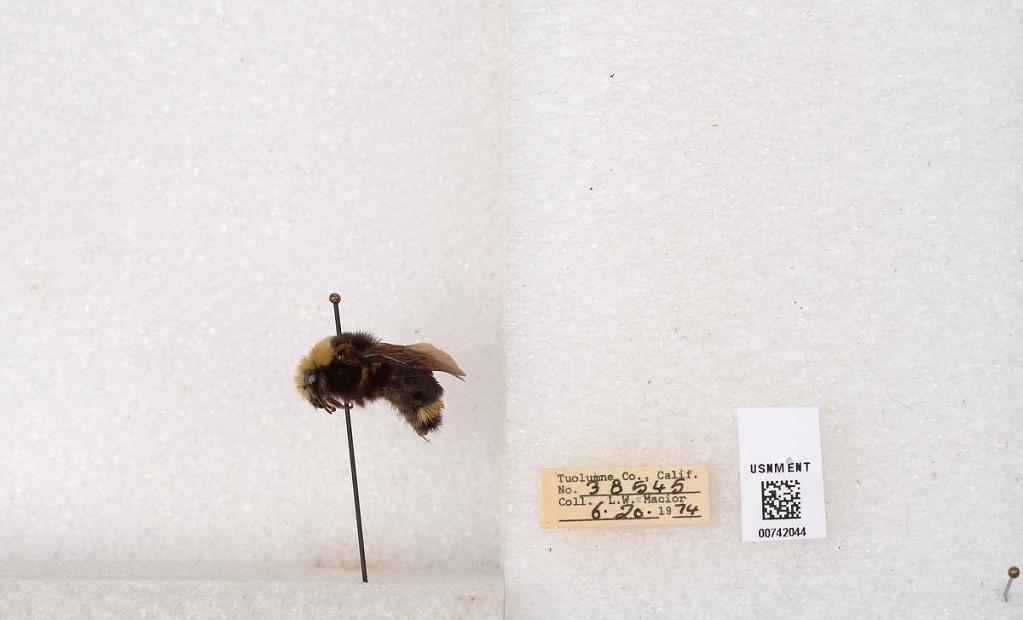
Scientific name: Bombus (Pyrobombus) vosnesenskii Radoszkowski
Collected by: L. Macior
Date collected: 1974-6-20
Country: United States
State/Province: California
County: Tuolumne
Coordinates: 37.9712, -120.228